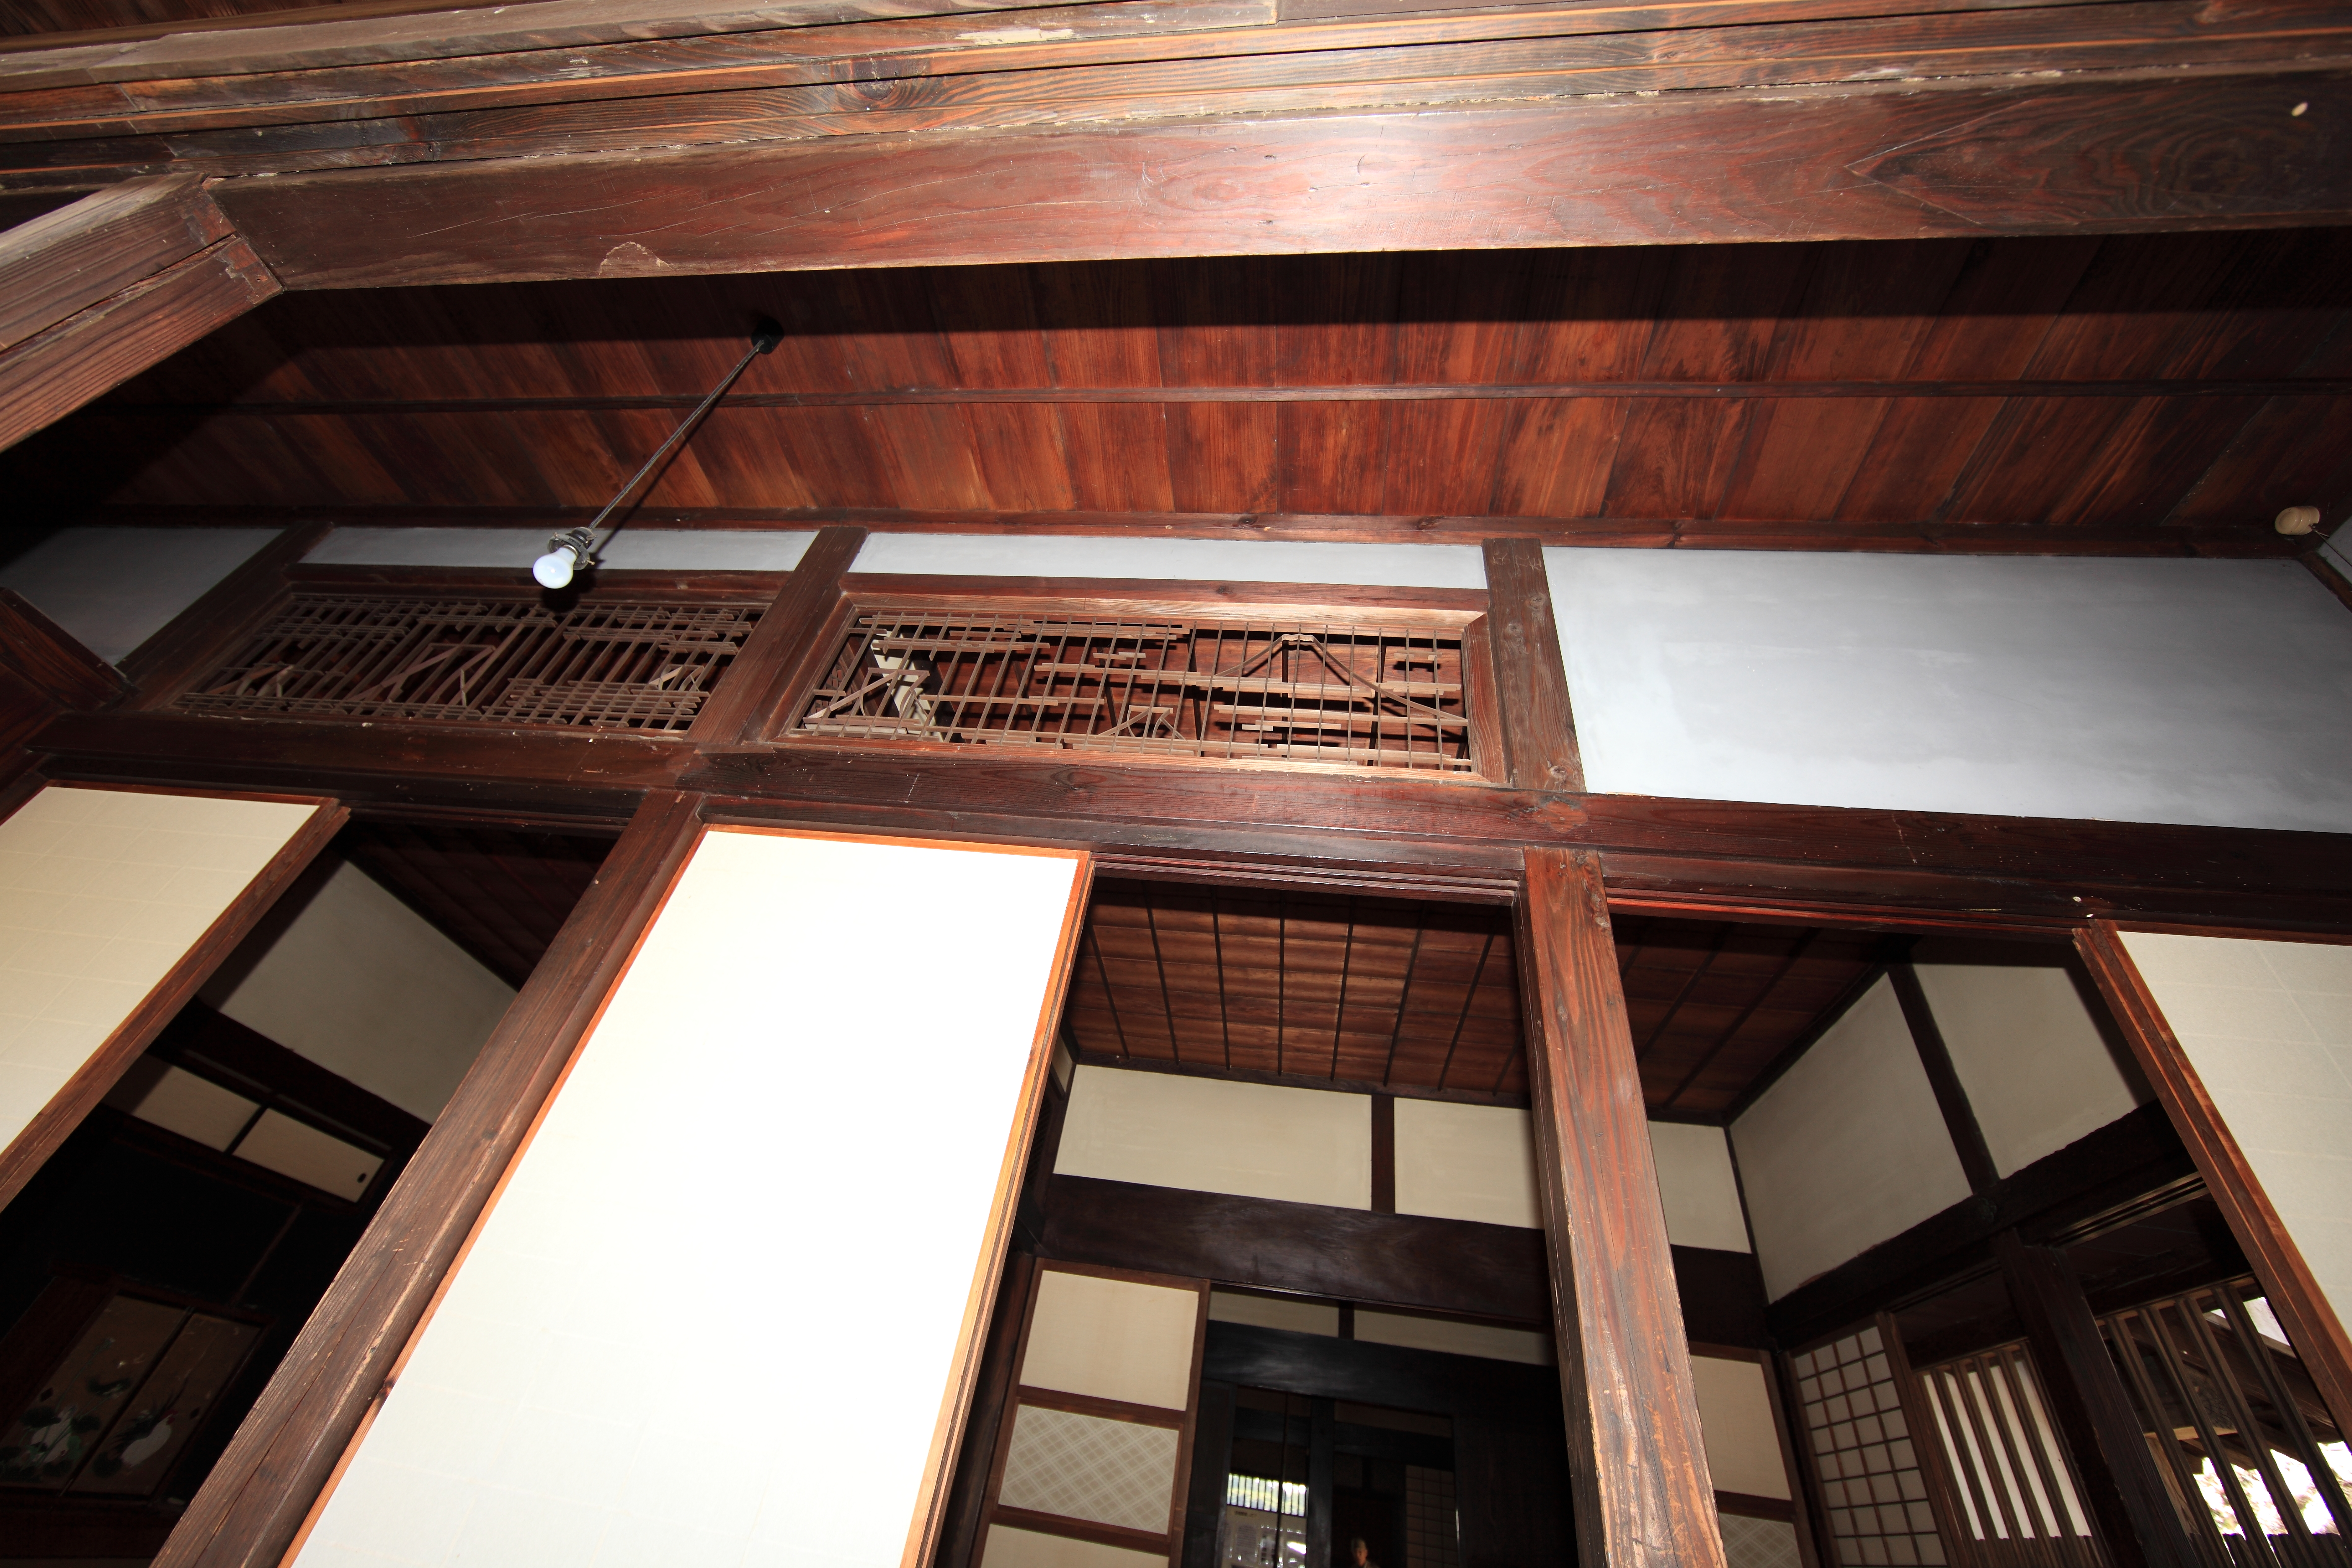
light, architecture, wood, farm, house, floor, interior, home, beam, ceiling, high, park, lighting, interior design, design, japanese, 5d, style, hires, markii, traditional, hi, res, resolution, chiba, sodegaura, shindoh, sodegaurakouen, daylighting